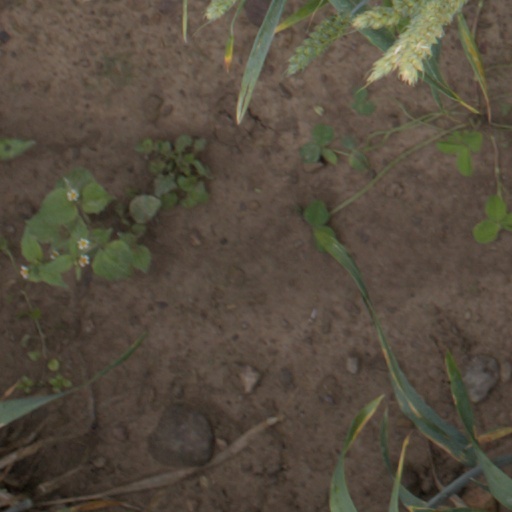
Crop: wheat